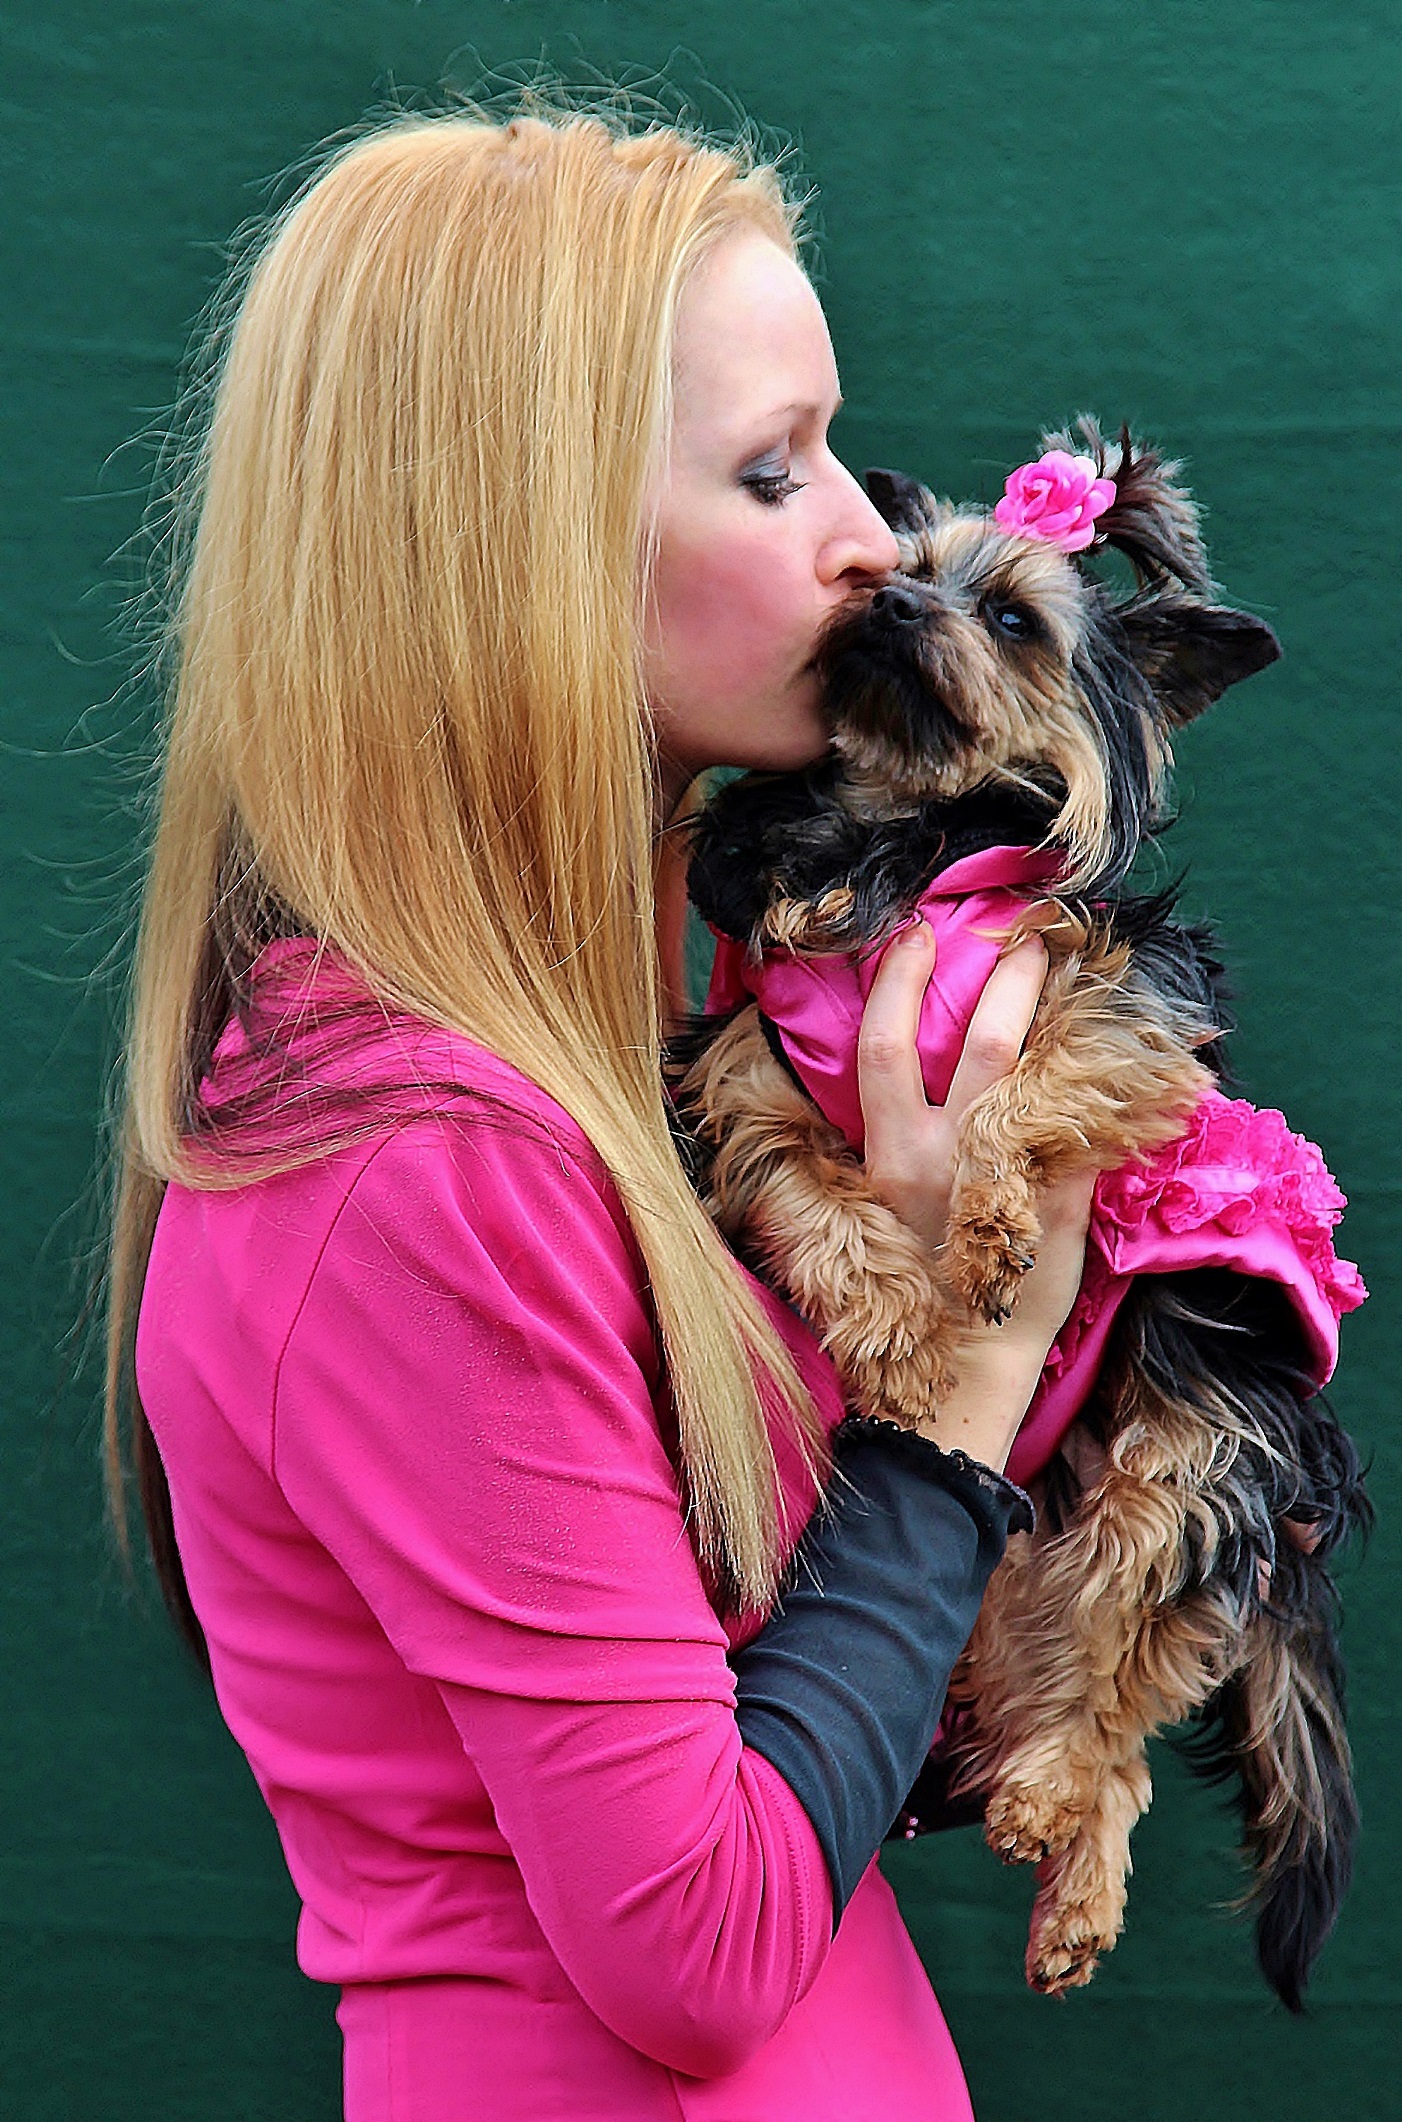
girl, hair, puppy, dog, love, fashion, pink, hug, dress, interaction, photo shoot, kisses, blonde girl, dog like mammal